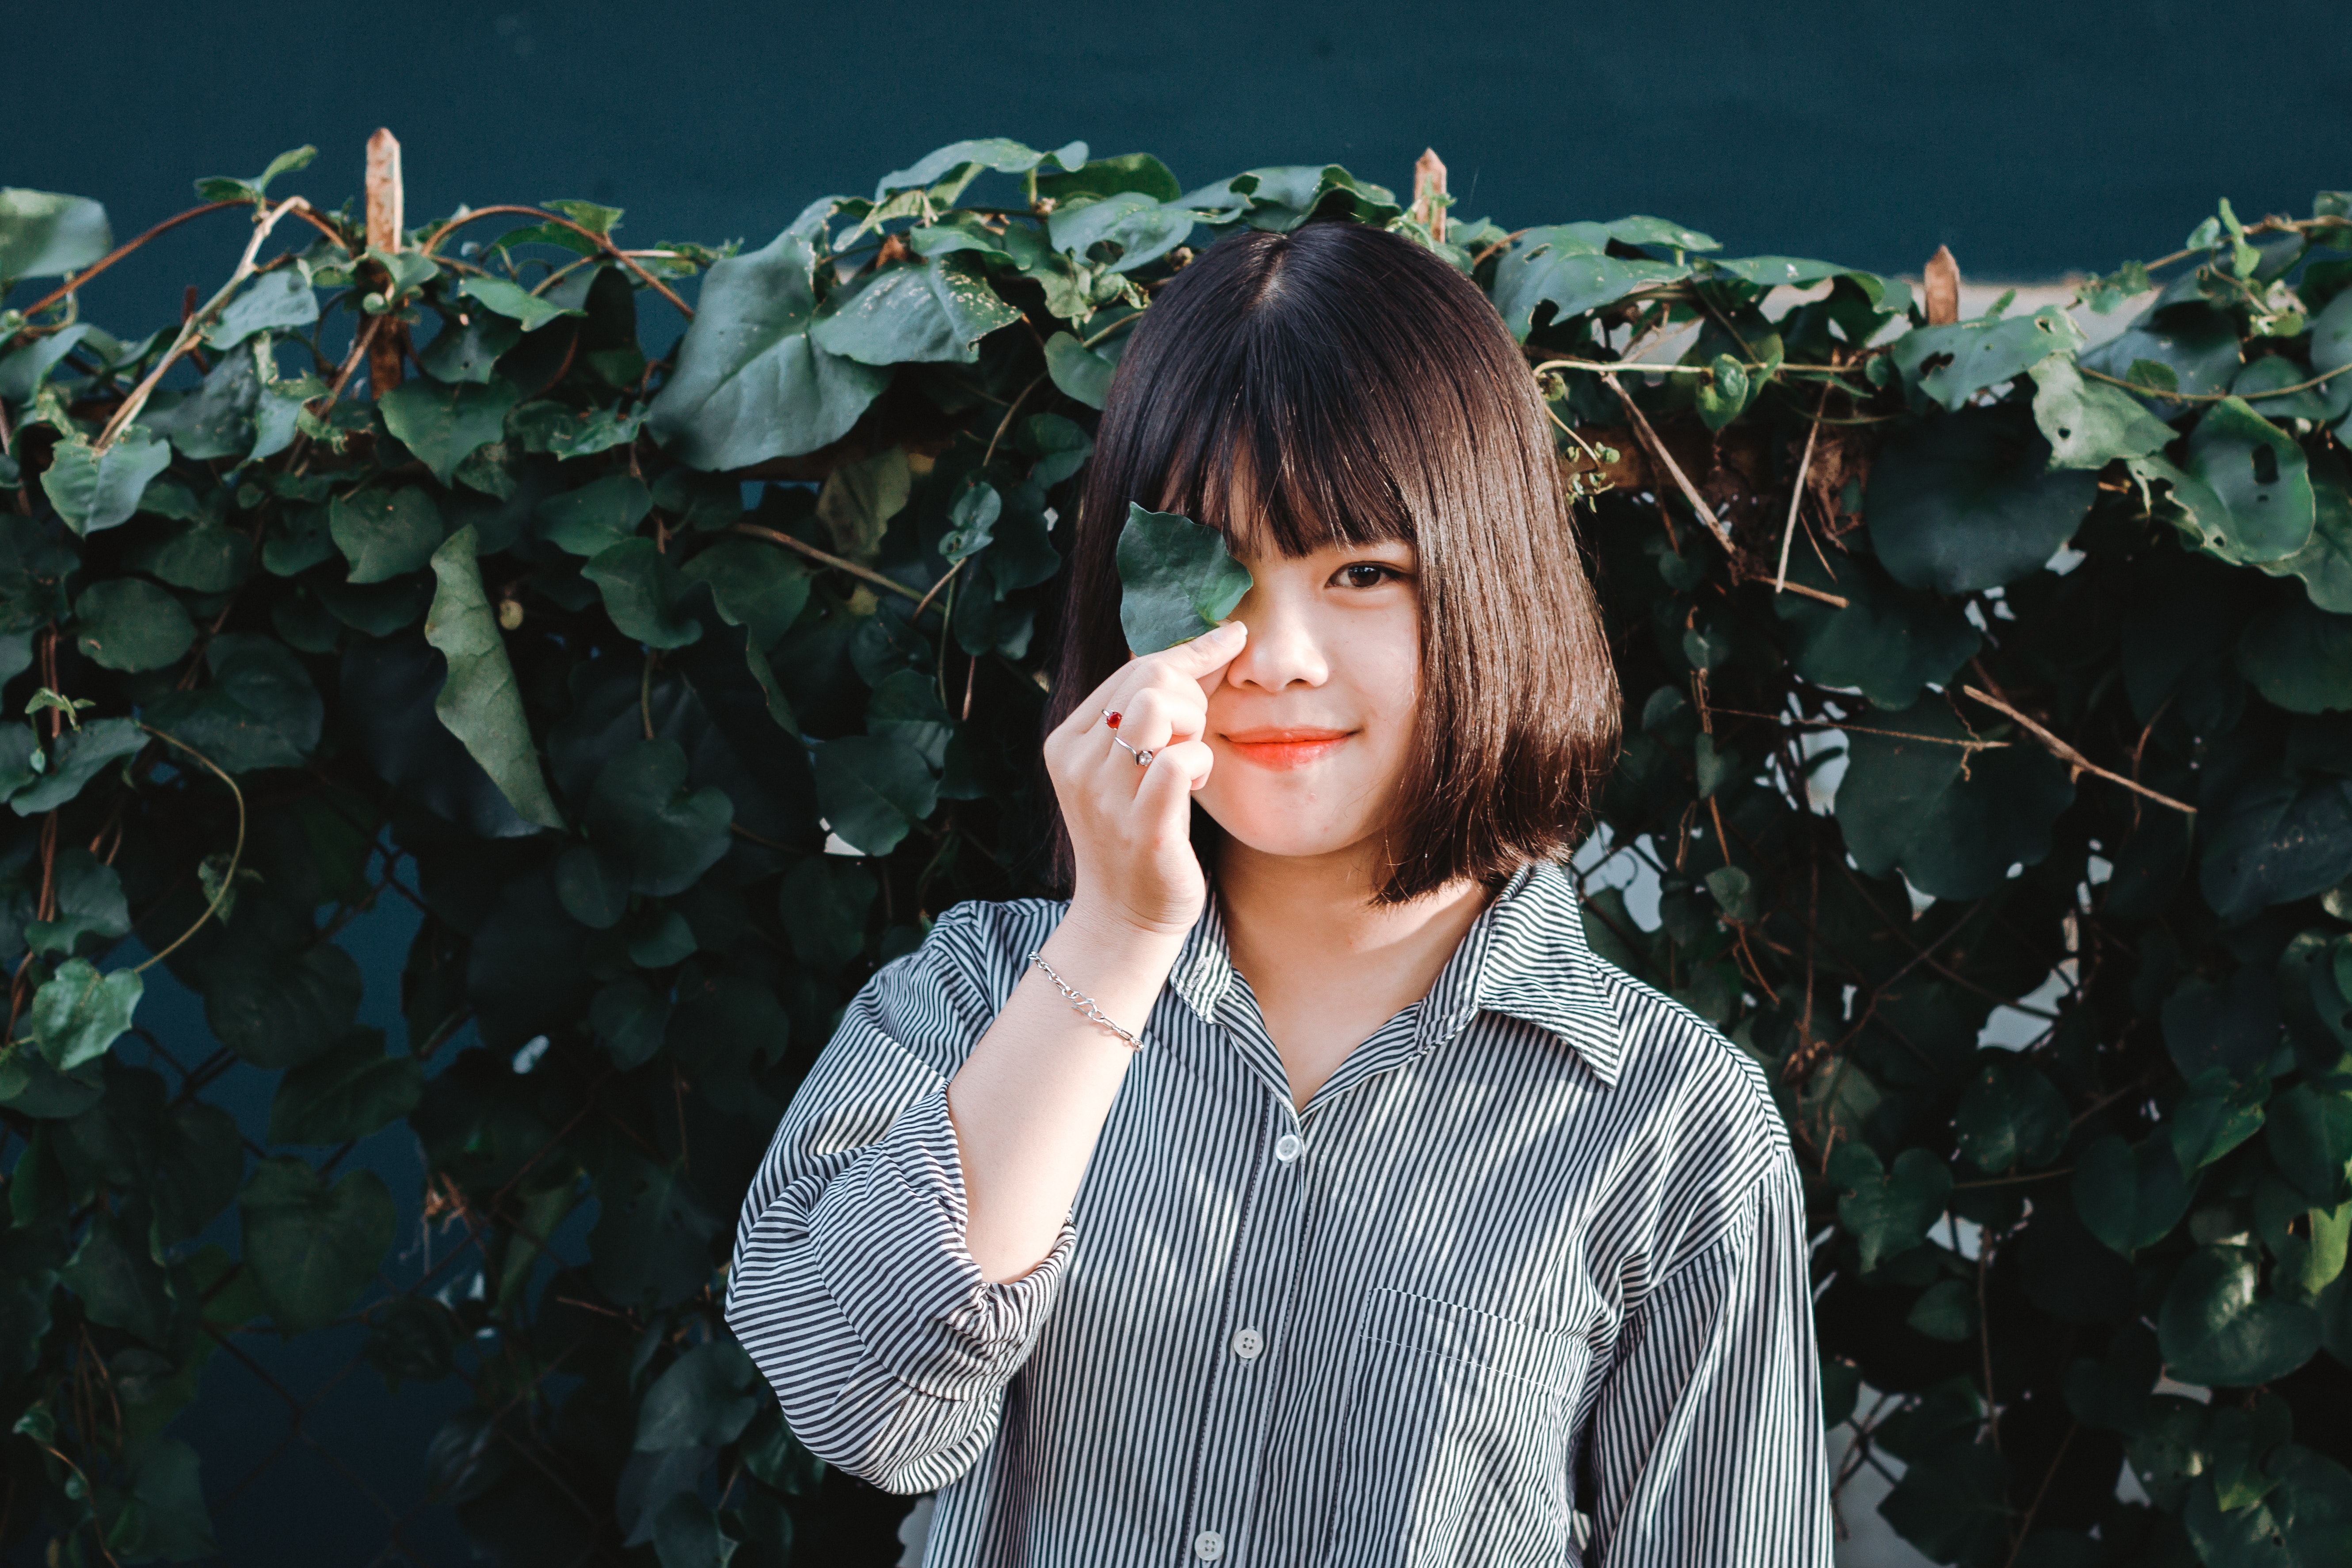
hair, face, green, photograph, beauty, leaf, skin, lip, hairstyle, eye, tree, photography, brown hair, plant, black hair, summer, portrait photography, long hair, bangs, glasses, sunlight, hand, textile, dress, flower, portrait, photo shoot, model, forest